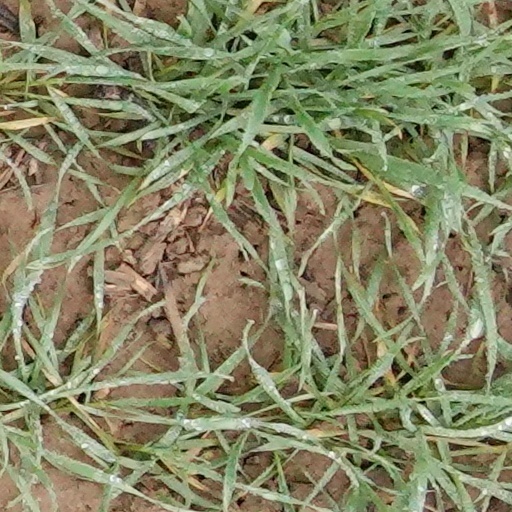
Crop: wheat